Jacob Hamblin

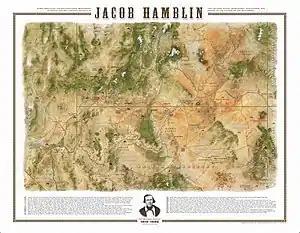
Map showing Jacob Hamblin's documented travels from 1854 to 1878

Hamblin added, "I believe if the rules that I have mentioned were observed there should be little difficulty on our frontier with the Red Man." He treated the Native Americans as intelligent equals. He said, "some people call the Indians superstitious. I admit the fact, but do not think that they are more so than many who call themselves civilized. There are few people who have not received superstitious traditions from their fathers. The more intelligent part of the Indians believe in one Great Father of all; also in evil influences, and in revelation and prophecy; and in many of their religious rites and ideas, I think they are quite as consistent as the Christian sects of the day."